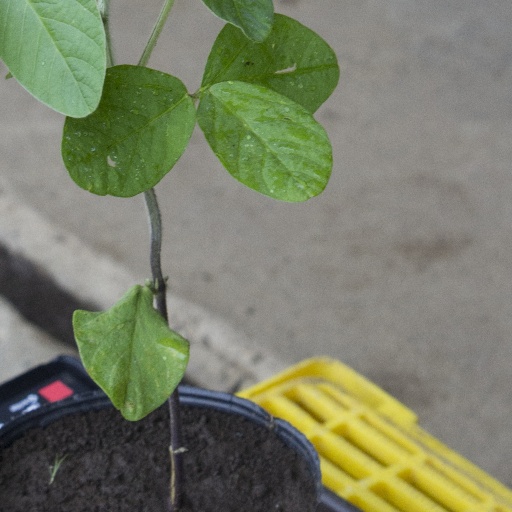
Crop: soybean